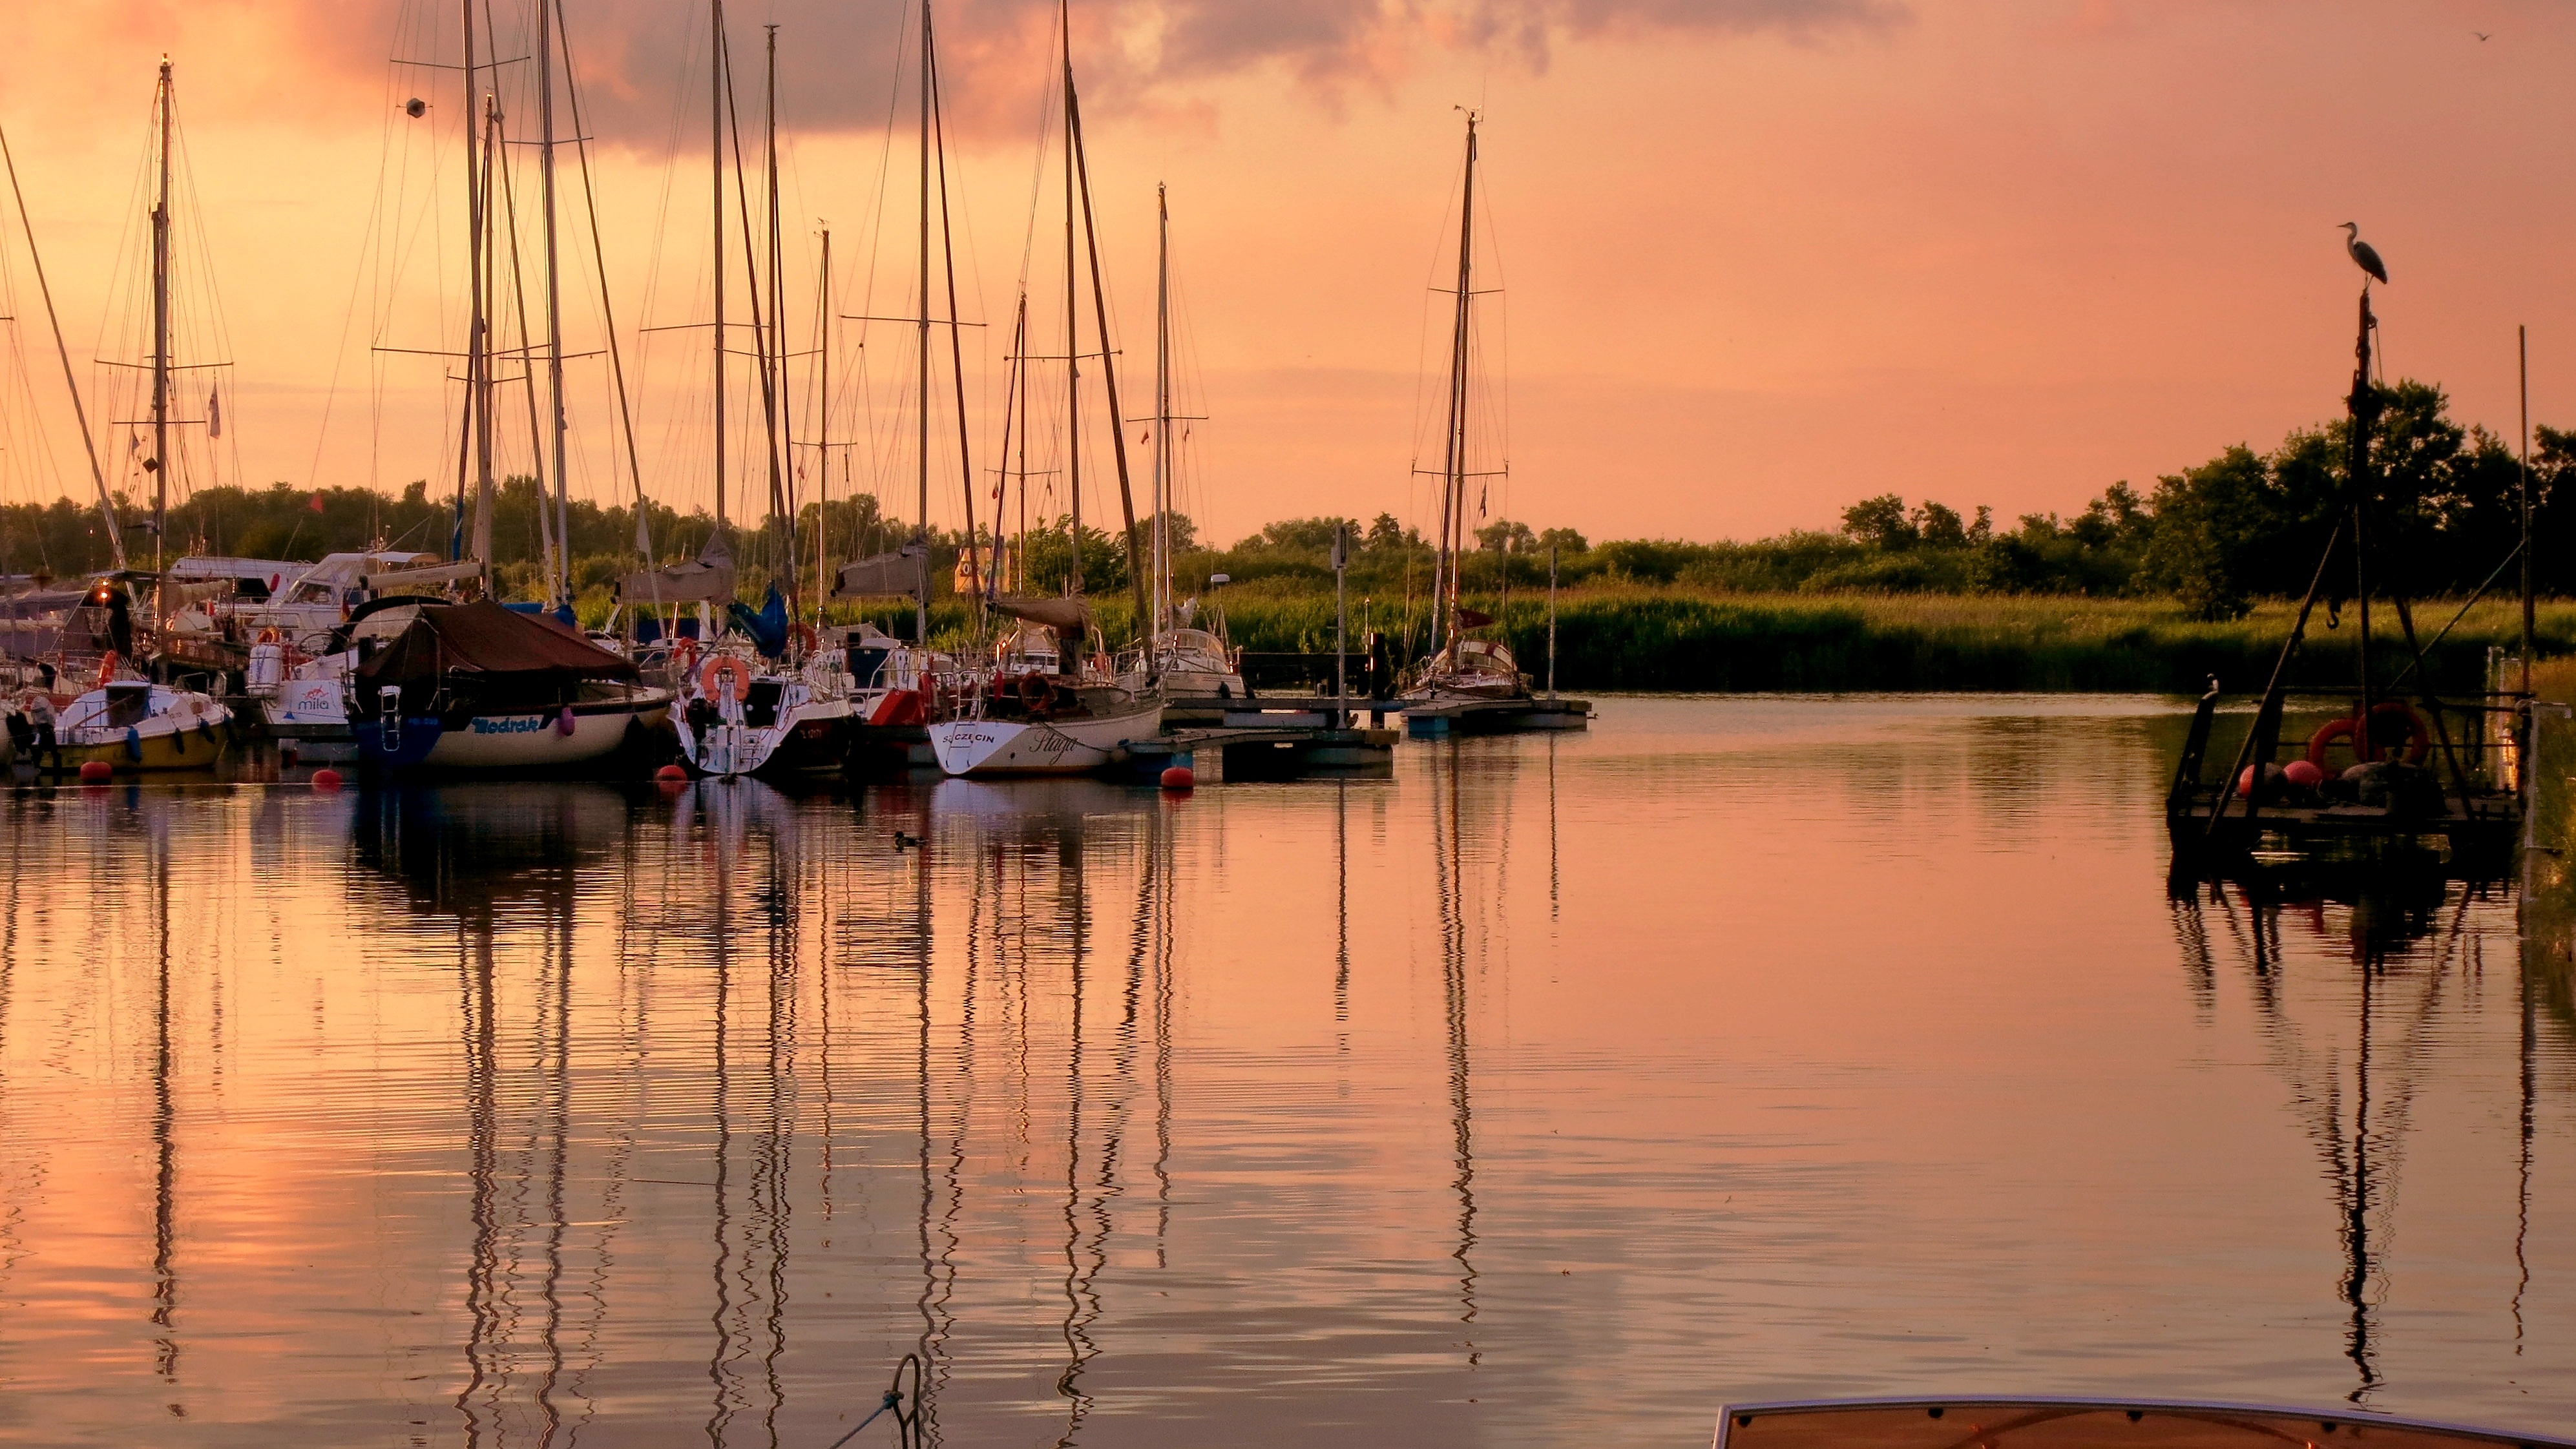
landscape, sea, water, dock, sky, sunset, boat, morning, lake, river, dusk, evening, reflection, vehicle, harbor, marina, waterway, clouds, boating, boats, poland, evening sky